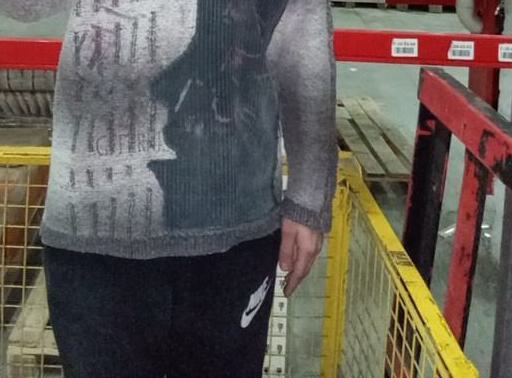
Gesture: no_gesture